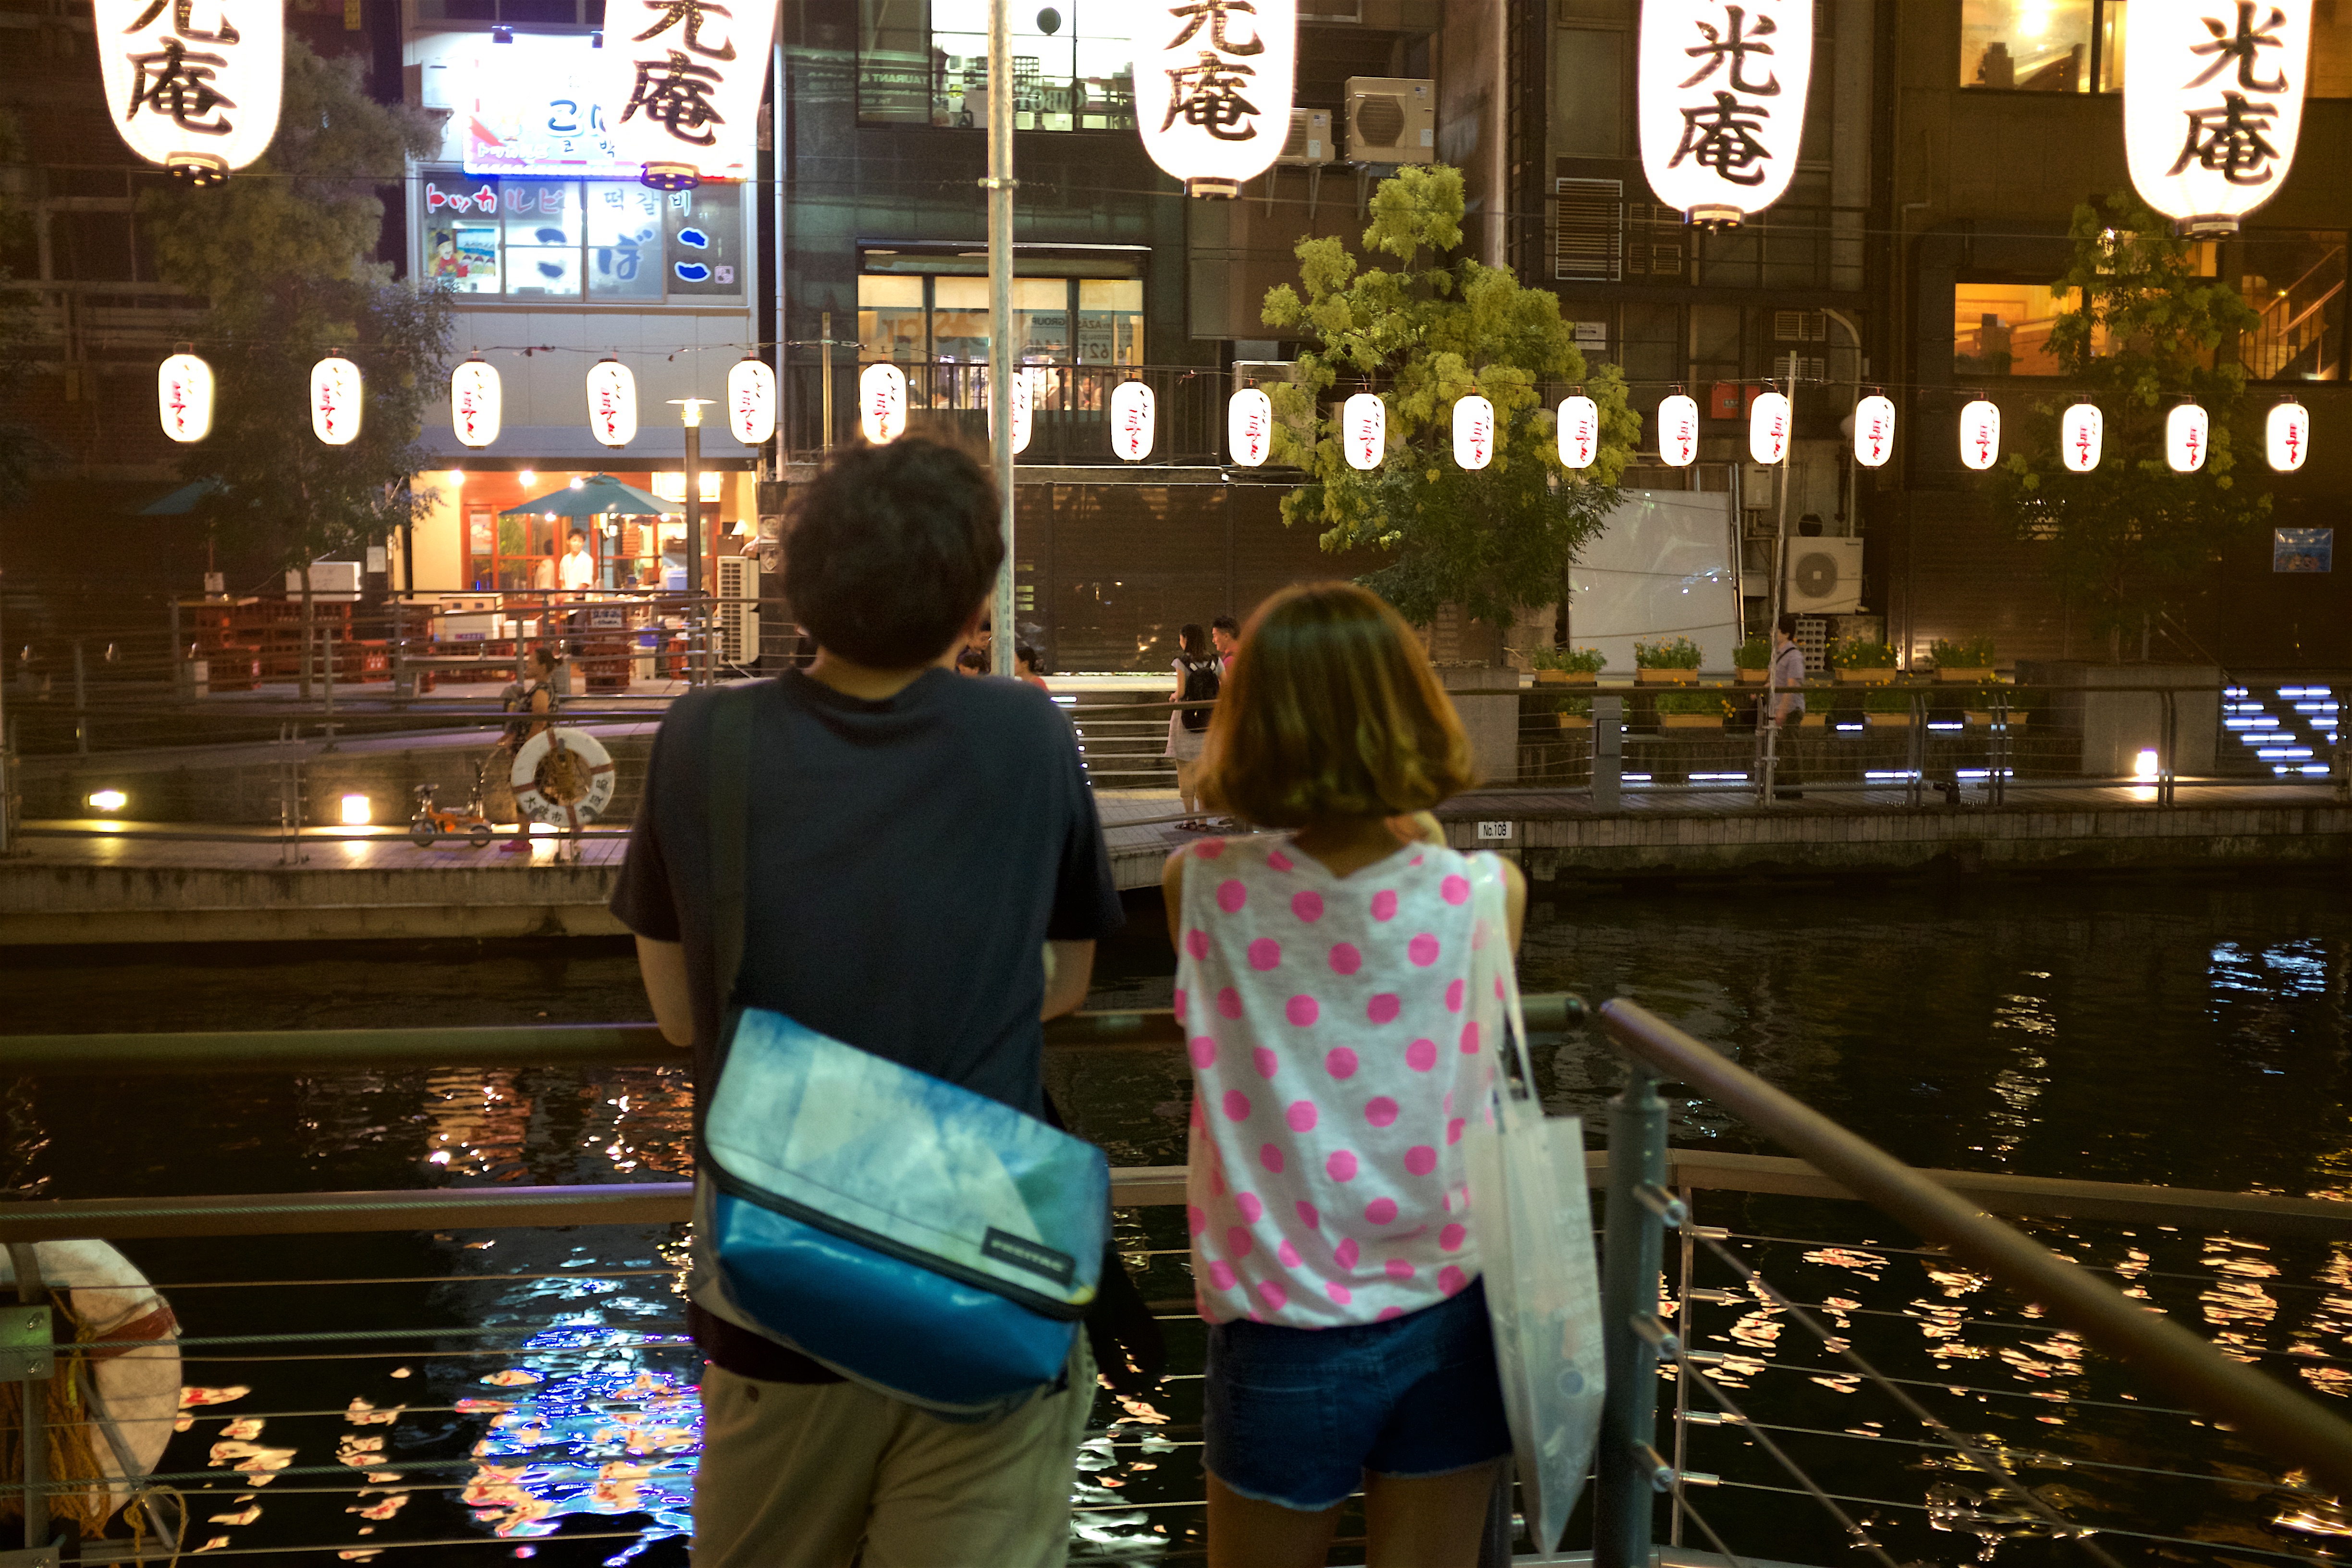
street, night